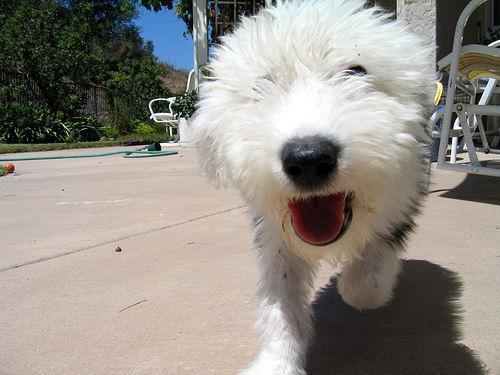
Old_English_sheepdog